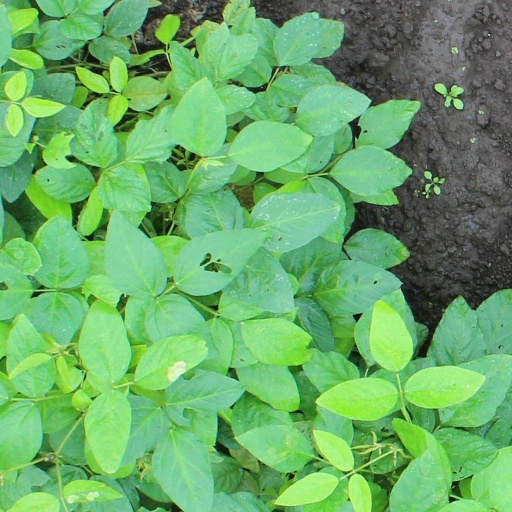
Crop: soybean